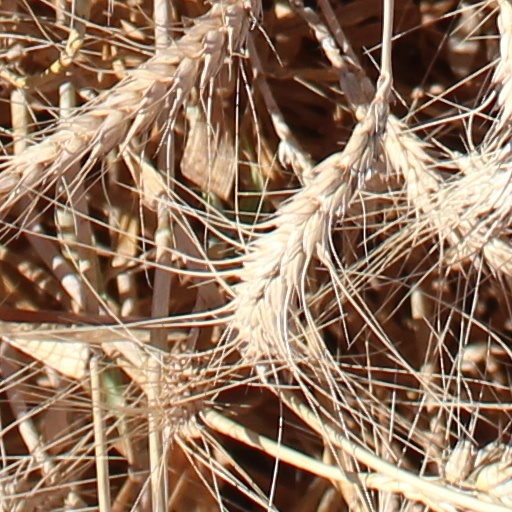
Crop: wheat